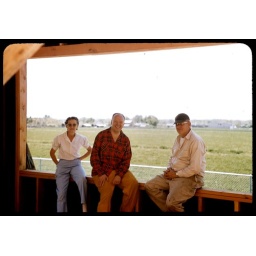
008 New house -- Jan - Duke - Fred in window - 1956